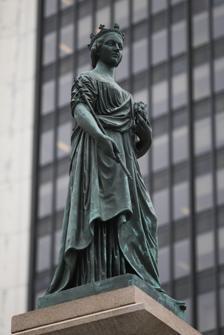
Building: Victoria Memorial (Montreal)
Country: Canada
Year built: 1872
Statue of Queen Victoria in Montreal, Canada This article relies largely or entirely on a single source . Relevant discussion may be found on the talk page . Please help improve this article by introducing  citations to additional sources . Find sources: "Victoria Memorial" Montreal – news · newspapers · books · scholar · JSTOR ( December 2020 ) Monument to Queen Victoria Monument à la reine Victoria 45°30′05″N 73°33′42″W / 45.50143°N 73.56159°W / 45.50143; -73.56159 Location Victoria Square , Montreal , Quebec, Canada Designer Marshall Wood (sculptor) Type Monument Material Bronze and granite Beginning date 1869 Opening date November 21, 1872 Dedicated to Victoria of the United Kingdom The Victoria Memorial ( French : Monument à la reine Victoria ) is a sculpture placed at the centre of Victoria Square in Montreal , Quebec , Canada. Overview The statue of Queen Victoria in the centre of Victoria Square is the work of sculptor Marshall Wood , and was unveiled in 1872 by Lord Dufferin , the Governor General of Canada . At the time, the area surrounding Victoria Square was a prestigious neighbourhood. It was funded by donations from a citizens' committee, by public subscription, on the occasion of Prince Arthur ’s year living in Montreal. The bronze was cast by Holbrook & Company, Chelsea, England in 1869. Gallery The Victoria Memorial in Victoria Square, 1903 See also List of statues of Queen Victoria References